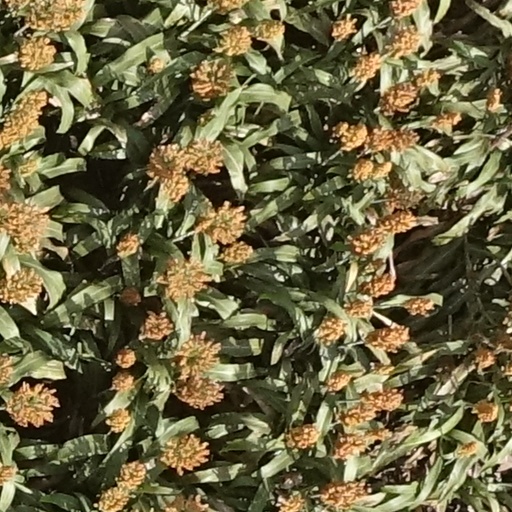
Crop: sorghum